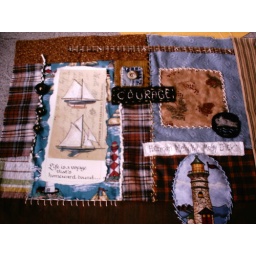
added the lighthouse, borders, and lettered the white strip....needle-felted a whale in little black circle